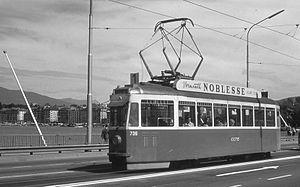
Be 4 4 - 736
Le tramway de Lucerne a fonctionné dans cette ville entre 1899 et 1961.
En 150 ans d'existence, le tramway de Genève a vu son matériel roulant s'adapter aux époques et à l'évolution des technologies, mais aussi à la hausse croissante de sa fréquentation depuis la reconstruction du réseau entamée dans les années 1990. En 2018, quatre types de matériels circulent sur le réseau genevois, géré par les TPG, propriétaire de ces matériels.